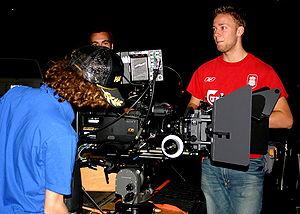
La Crown Fountain est une œuvre d'art urbain interactive et une sculpture numérique implantée au milieu du Millennium Park dans le secteur communautaire du Loop à Chicago. Conçue et réalisée par l'artiste catalan Jaume Plensa, elle a été inaugurée en juillet 2004.